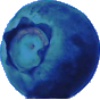
Label: huckleberry